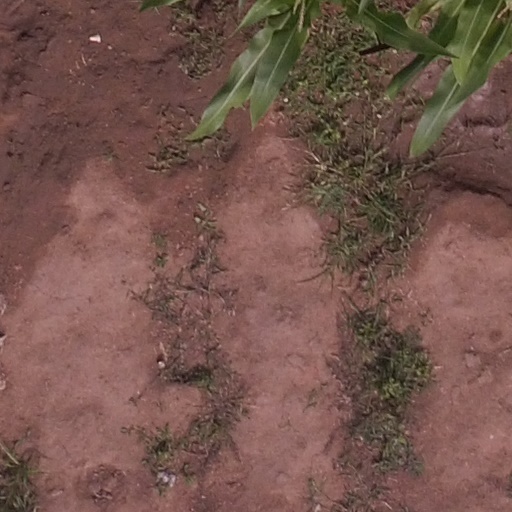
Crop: maize; corn